Wegelius

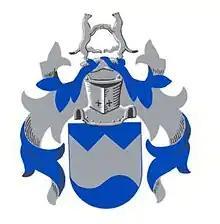
Coat of arms of the Wegelius family

The Wegelius family is originally from the county of Ilmajoki in Ostrobothnia, the family's forefather is considered to be Jakob Eriksson Uppa who was the master of the Seinäjoki-based Uppala house in the early 17th century. The Wegelius family consists of many famous individual political figures, bankers, engineers, musicians and sportsmen. The family name Wegelius derives from the name of the Finnish city Seinäjoki. Literally translated to Swedish, Seinäjoki is vägg-älv, or wegg-elf in former Swedish spelling, in Latin form Wegelius.